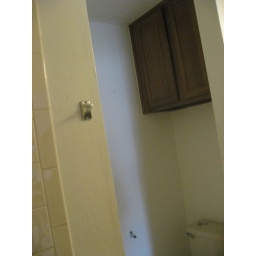
Master bathroom cabinet above toilet